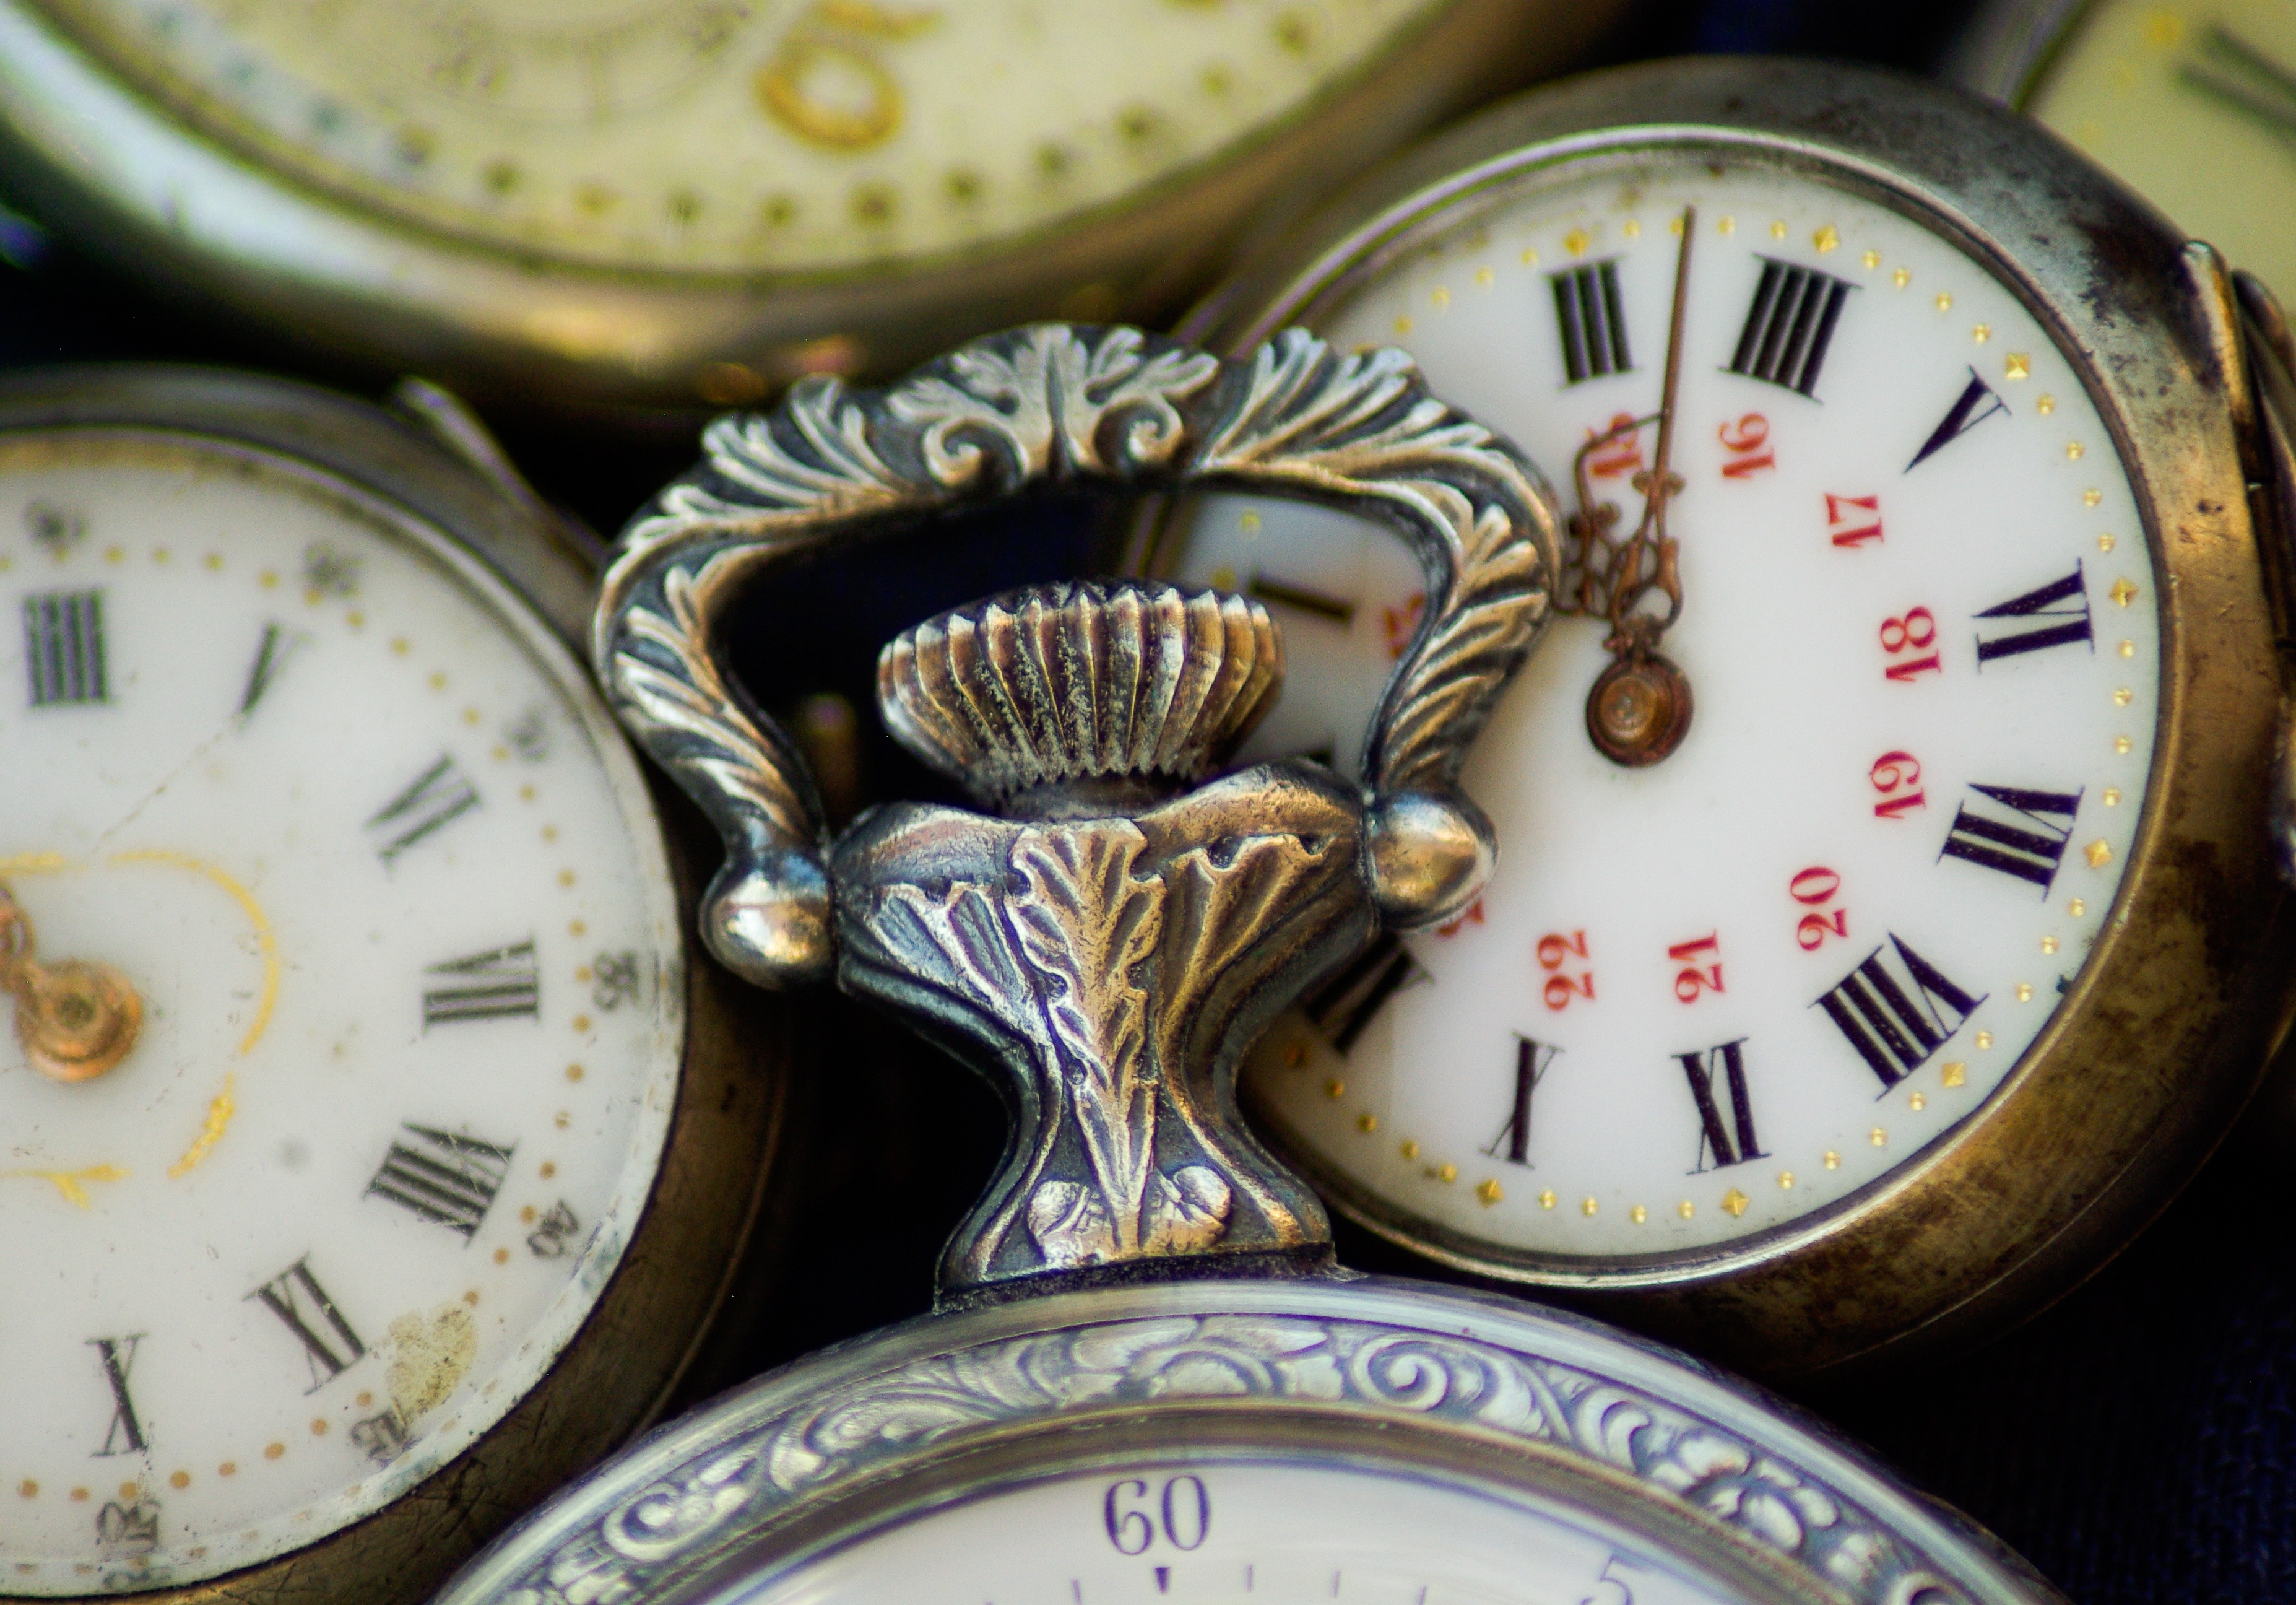
watch, hand, antique, clock, time, gauge, dial, jewellery, flea market, antique watches, watches pocket